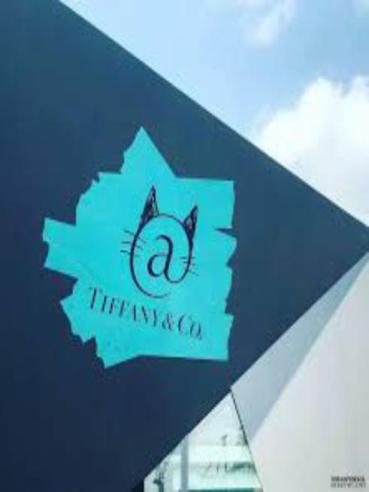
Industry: Clothes